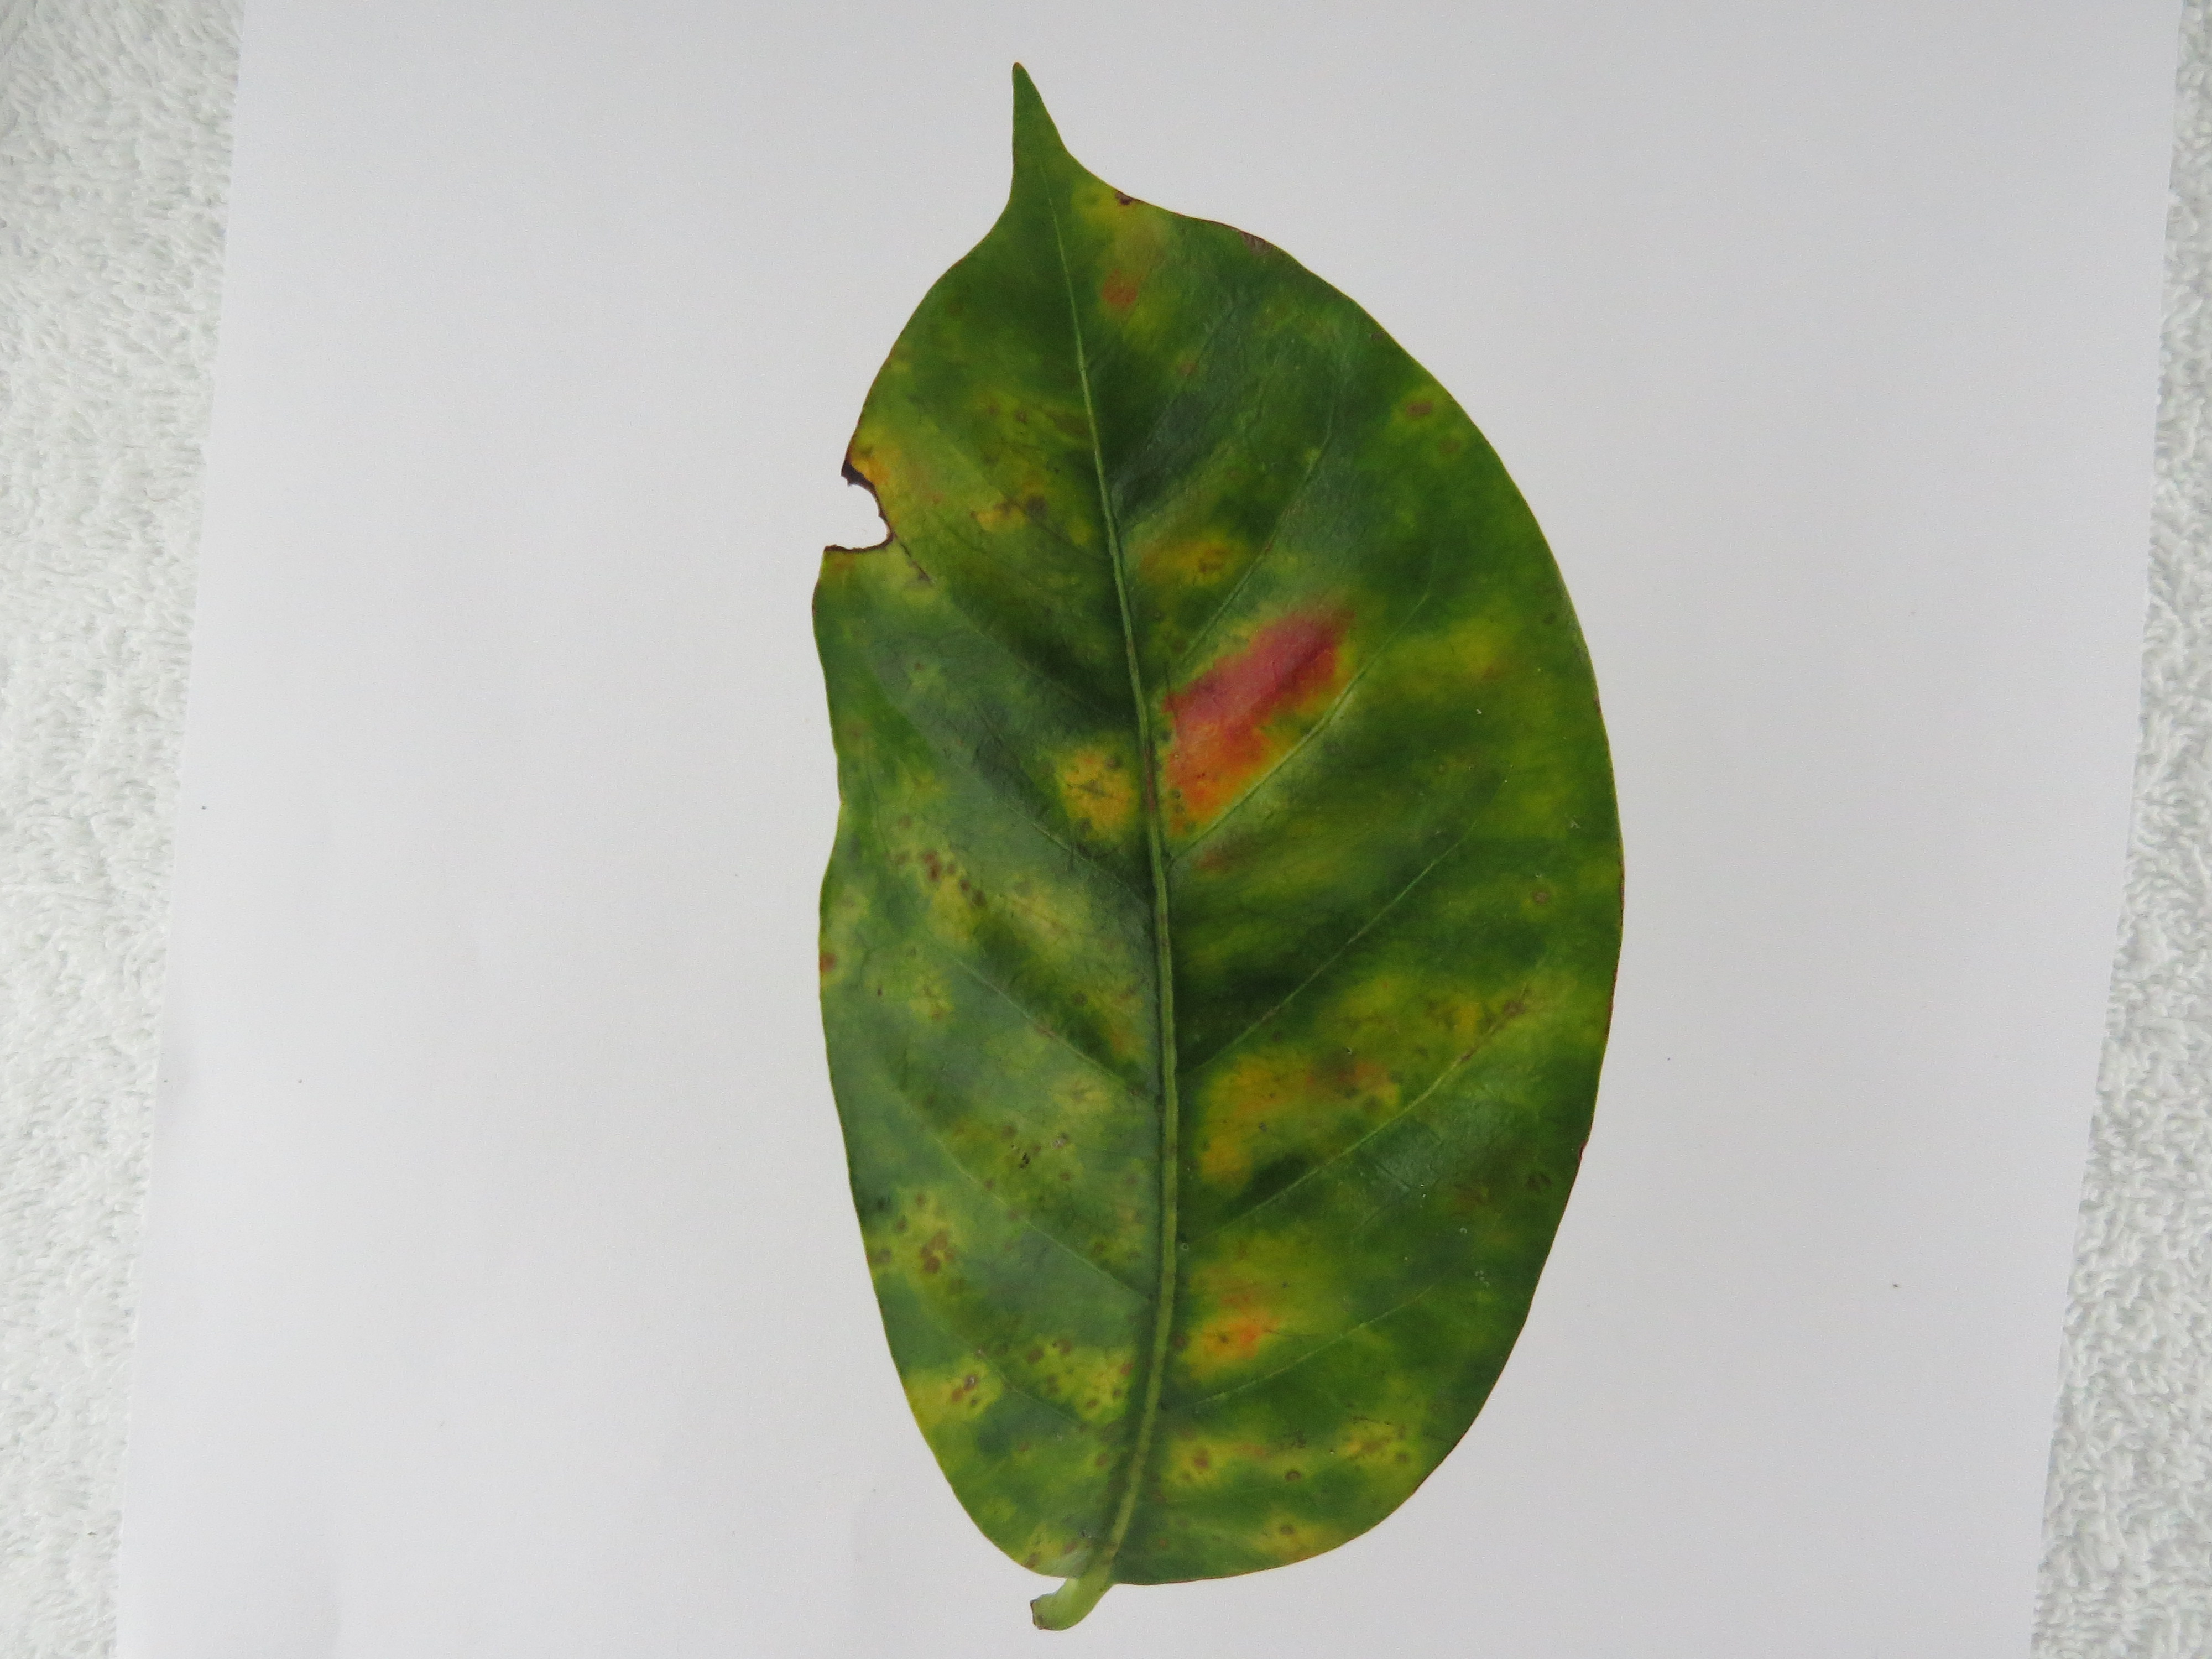
Label: phosphorus-P